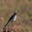
Label: bird